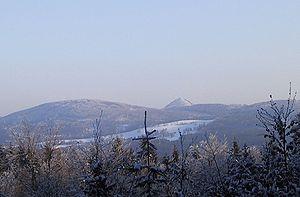
Les monts de Lusace s'étendent de la Saxe à la Bohême septentrionale, entre la Suisse tchèque et les monts de Ještěd. Les monts de Zittau en constituent le versant allemand. Au nord ils se prolongent par les collines de Lusace ; immédiatement au sud-ouest, par les préalpes de Bohême. En République tchèque, la région est classée en réserve naturelle sous le nom de ChKO Lužické hory ; quant aux monts de Zittau, ils possédaient en Allemagne le statut de zone naturelle jusqu'à ce qu'en 2007 ils deviennent un parc naturel.